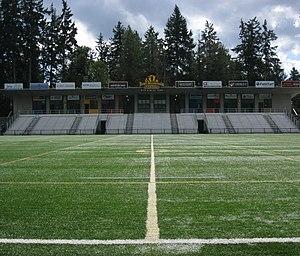
Le Tournoi féminin du Canada de rugby à sept est une compétition de rugby à sept, qui se déroule au Canada dans le cadre du World Rugby Women's Sevens Series.